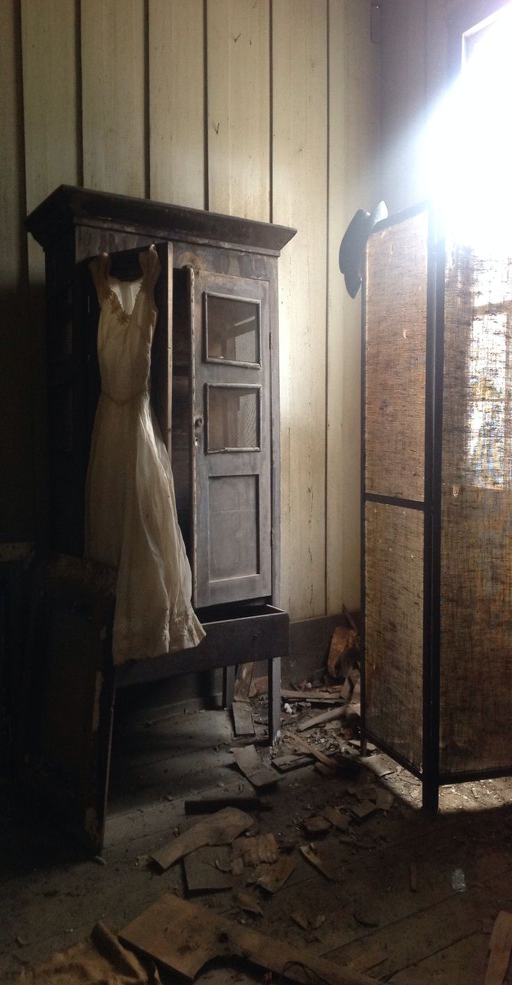
room found in abandoned plantation .